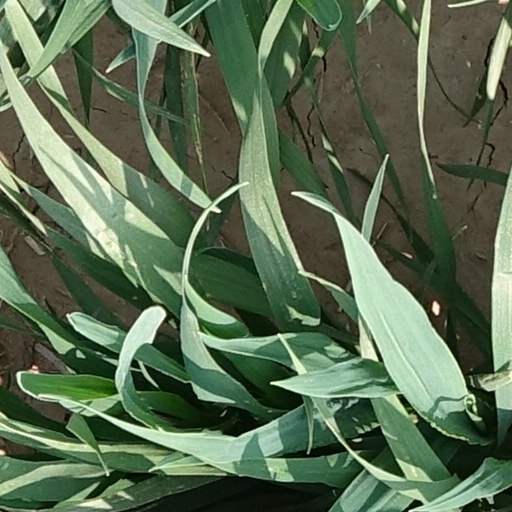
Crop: wheat